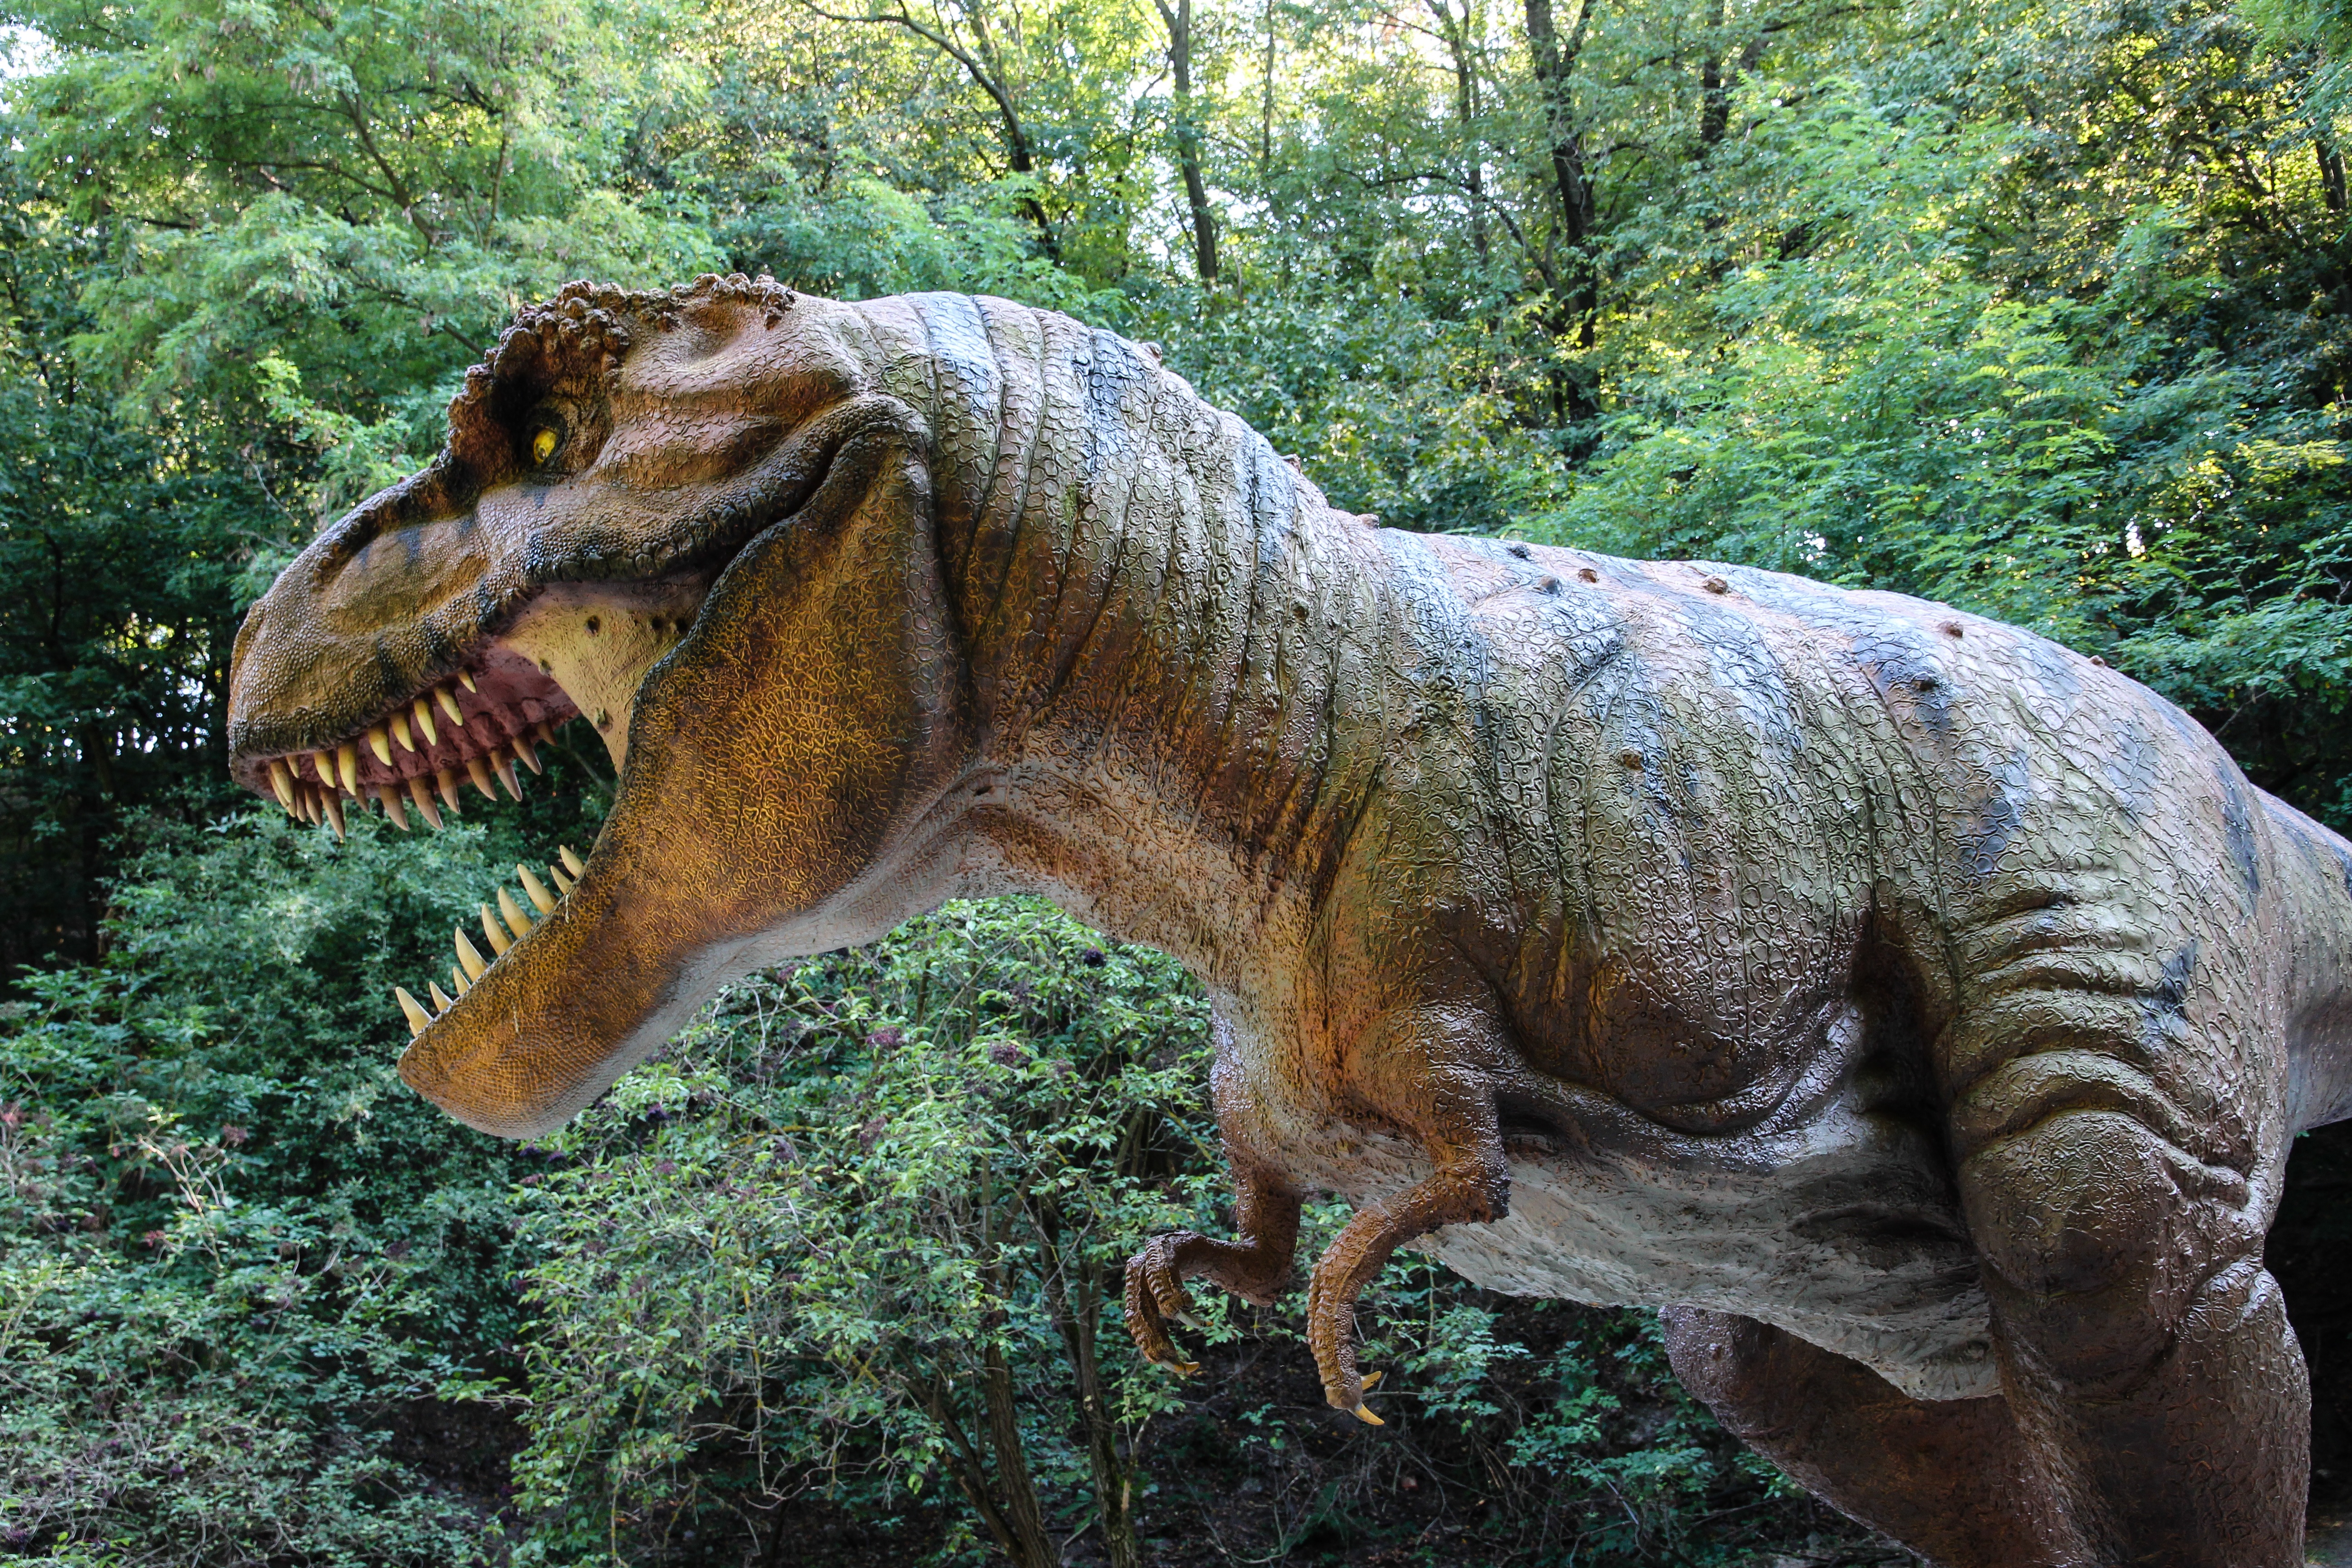
fauna, sculpture, fear, dinosaur, tyrannosaurus, tyranosaurus